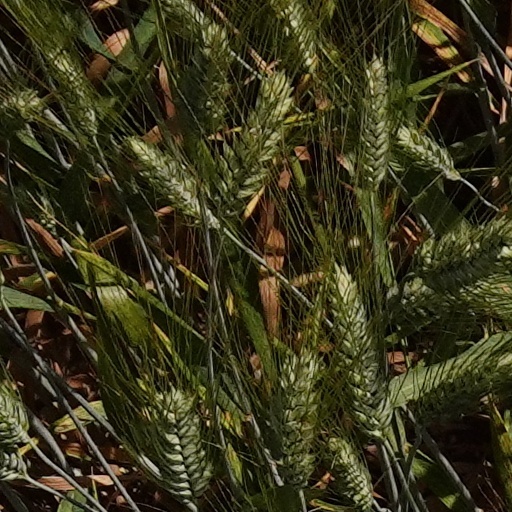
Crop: wheat